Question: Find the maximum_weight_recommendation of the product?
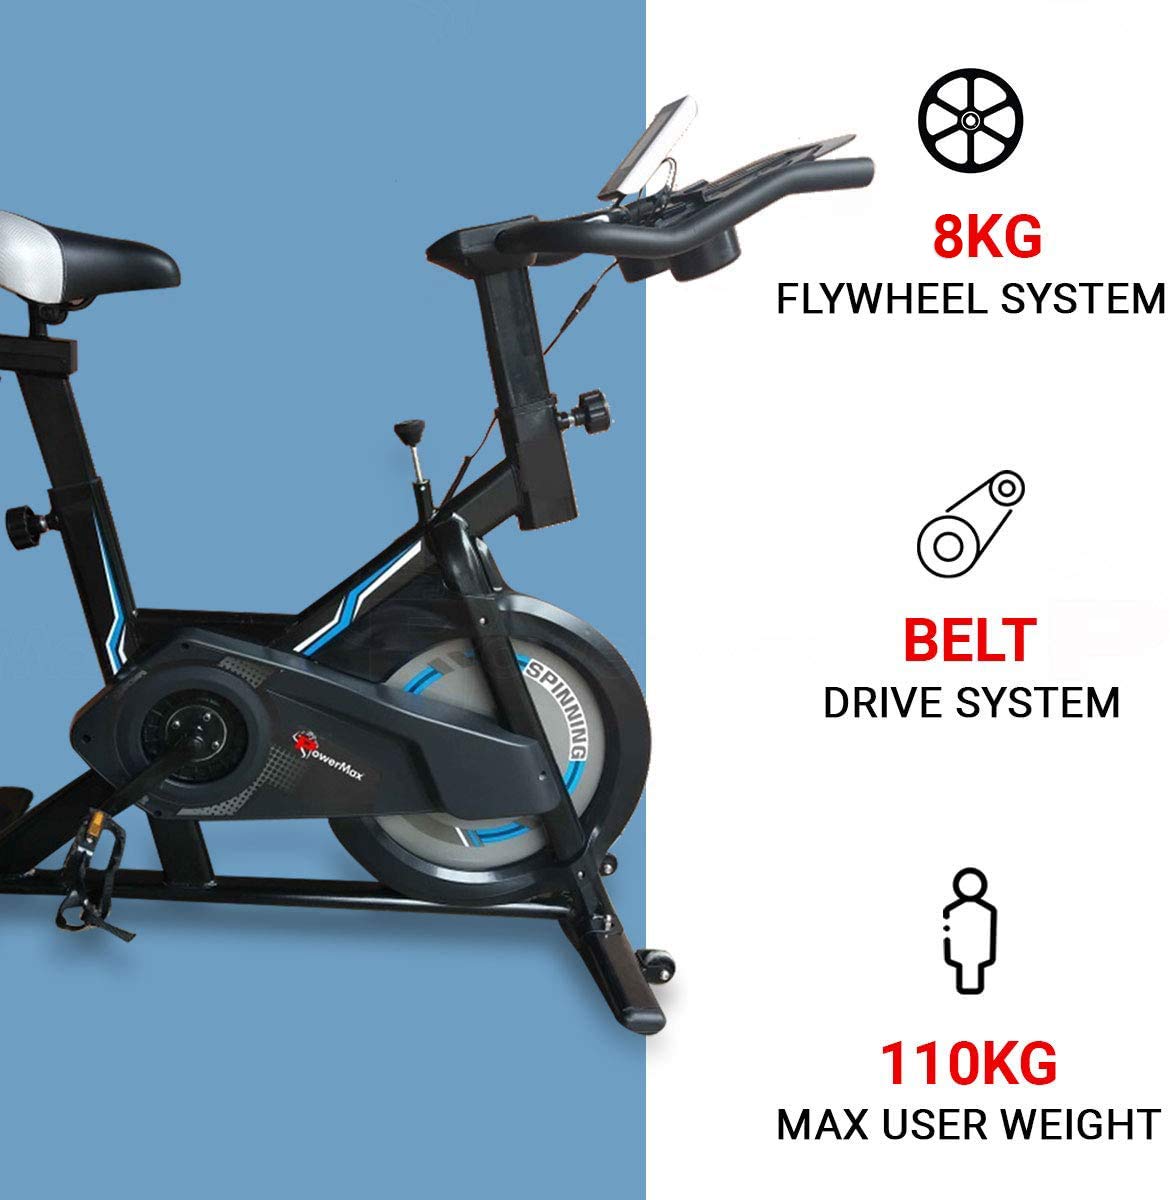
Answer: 110 kilogram